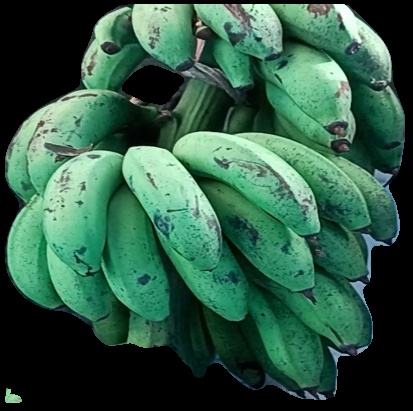
Variety: rasbale
Grade: grade2